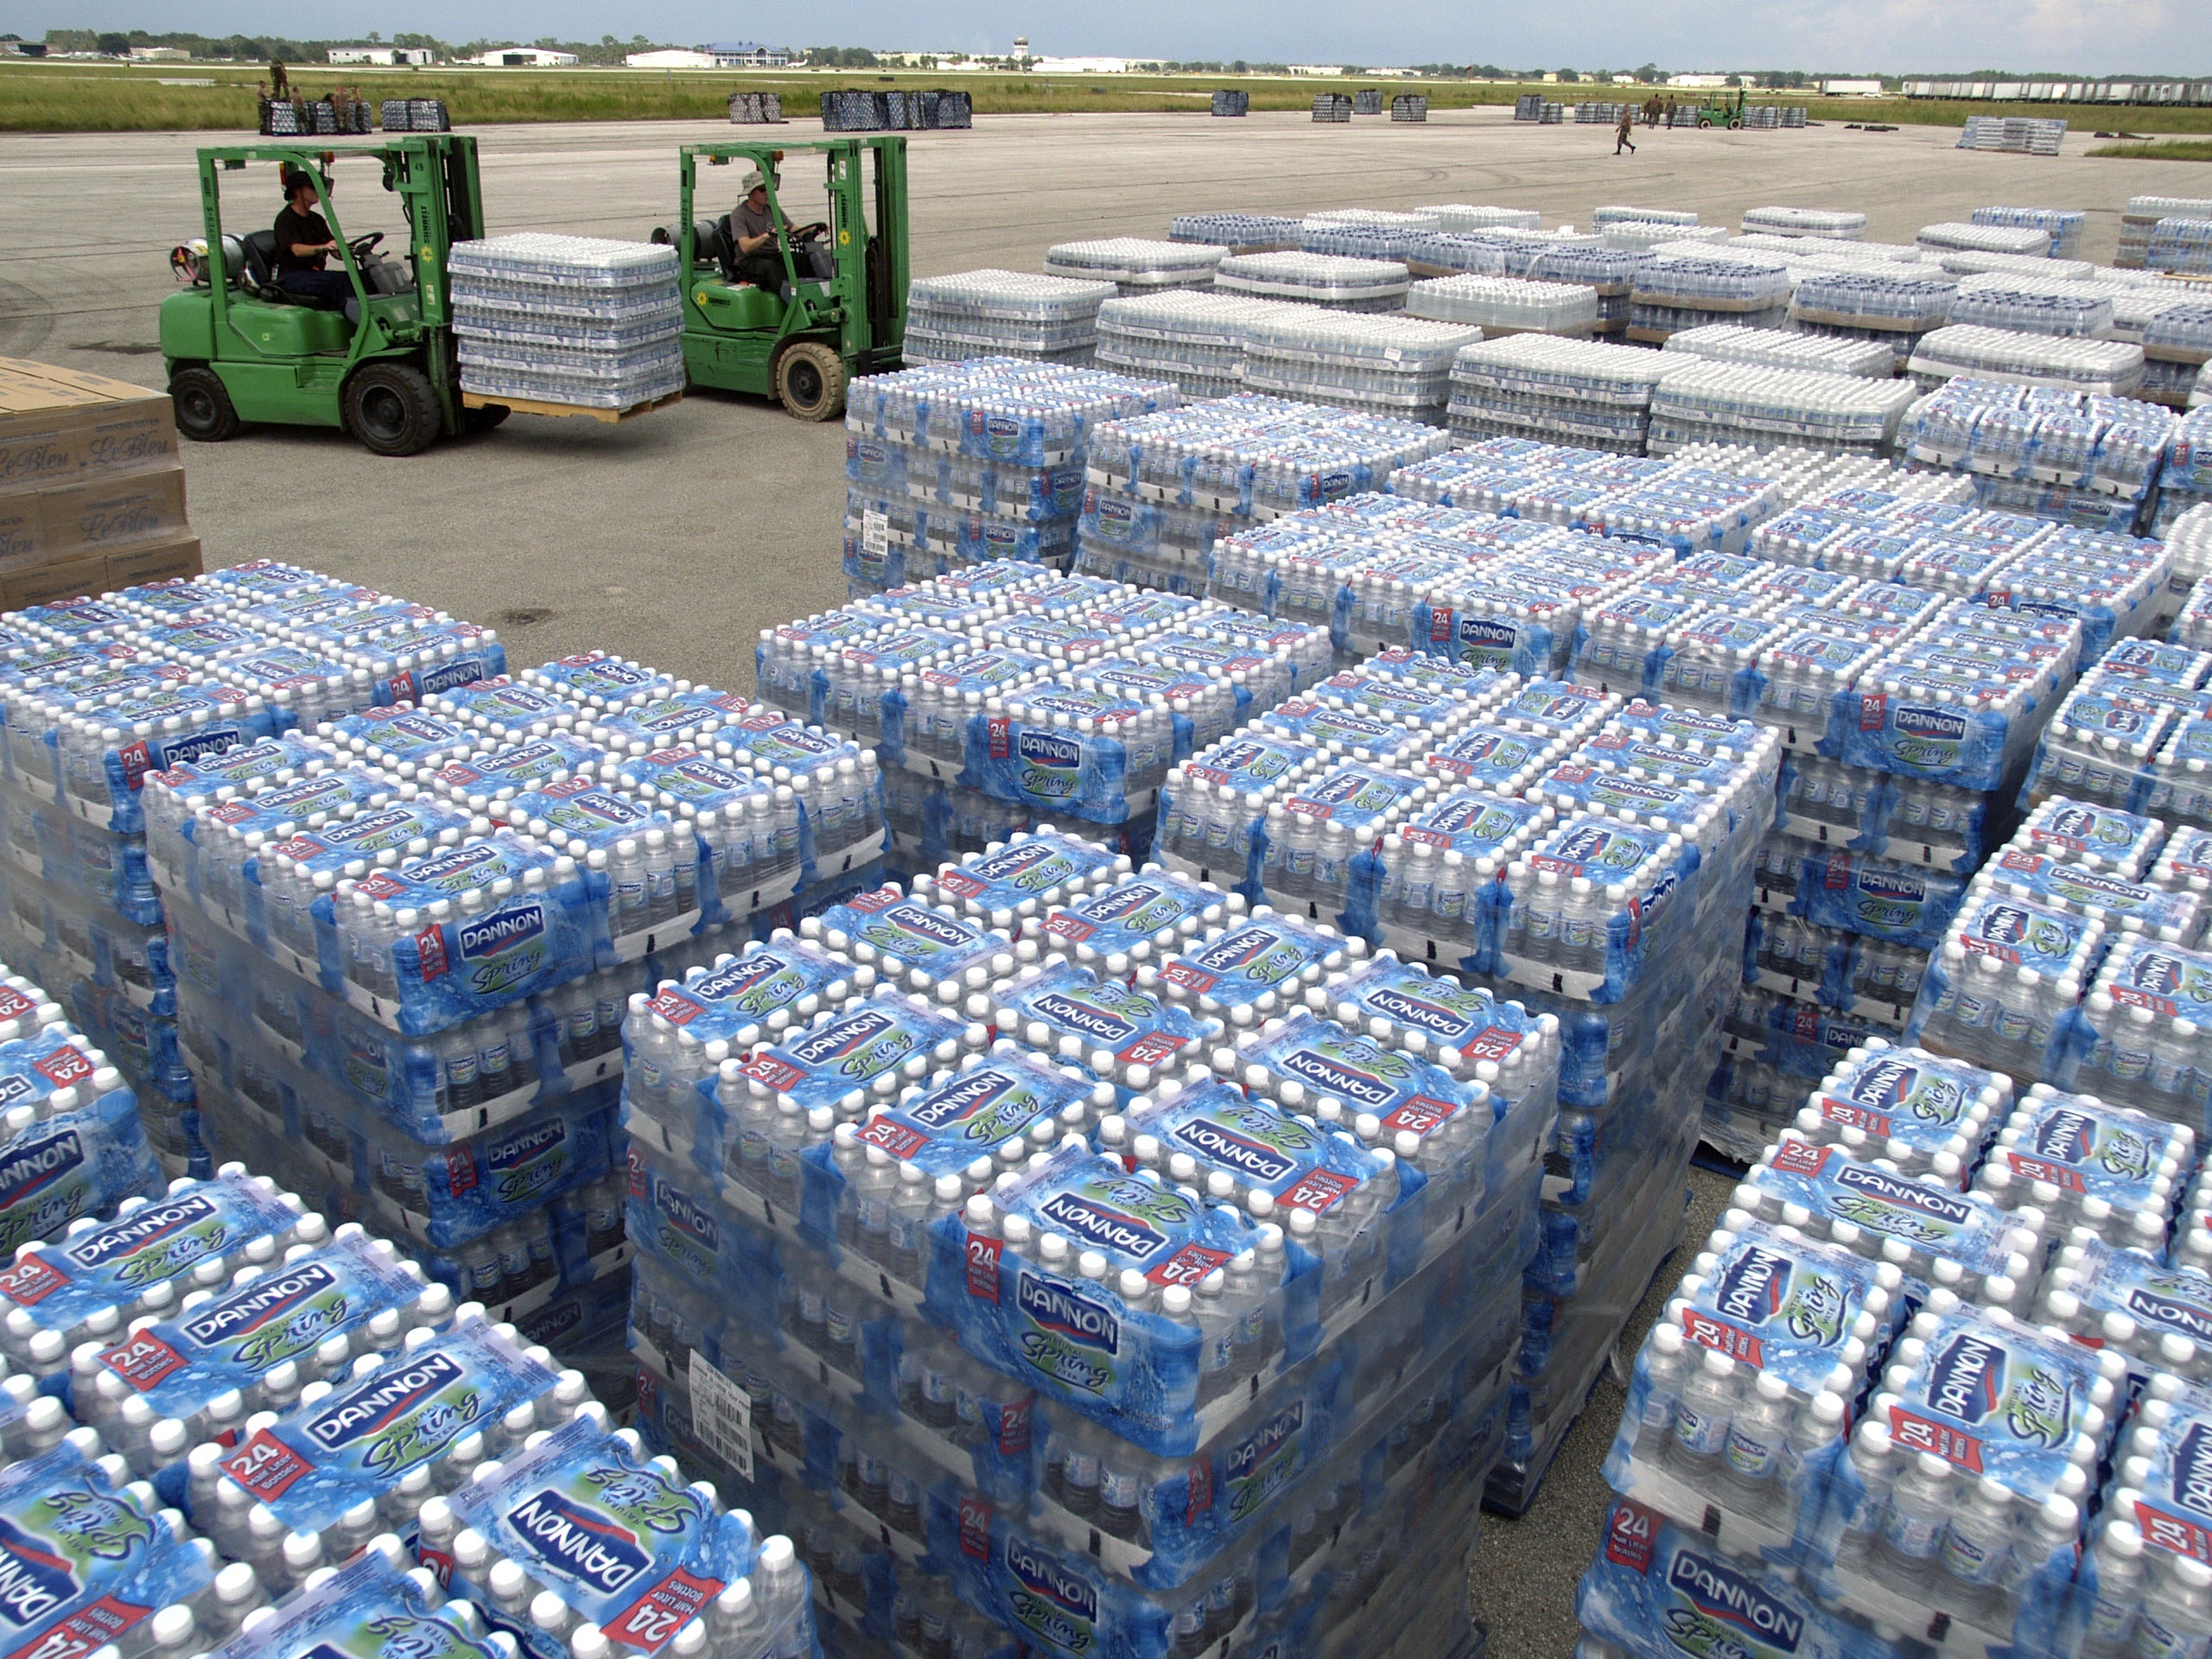
water, outside, pallets, florida, scrap, cases, bottled, pierson, forklifts, hurricane relief